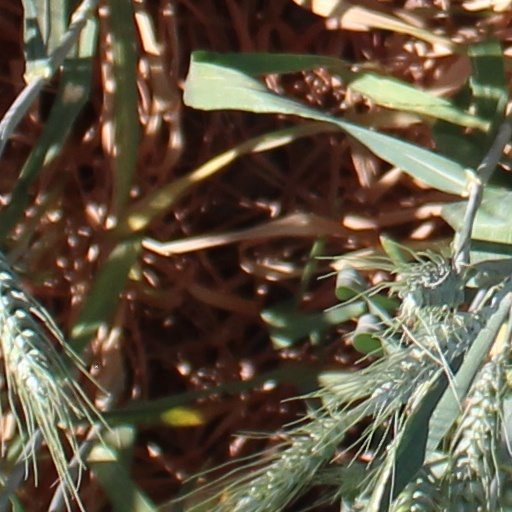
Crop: wheat